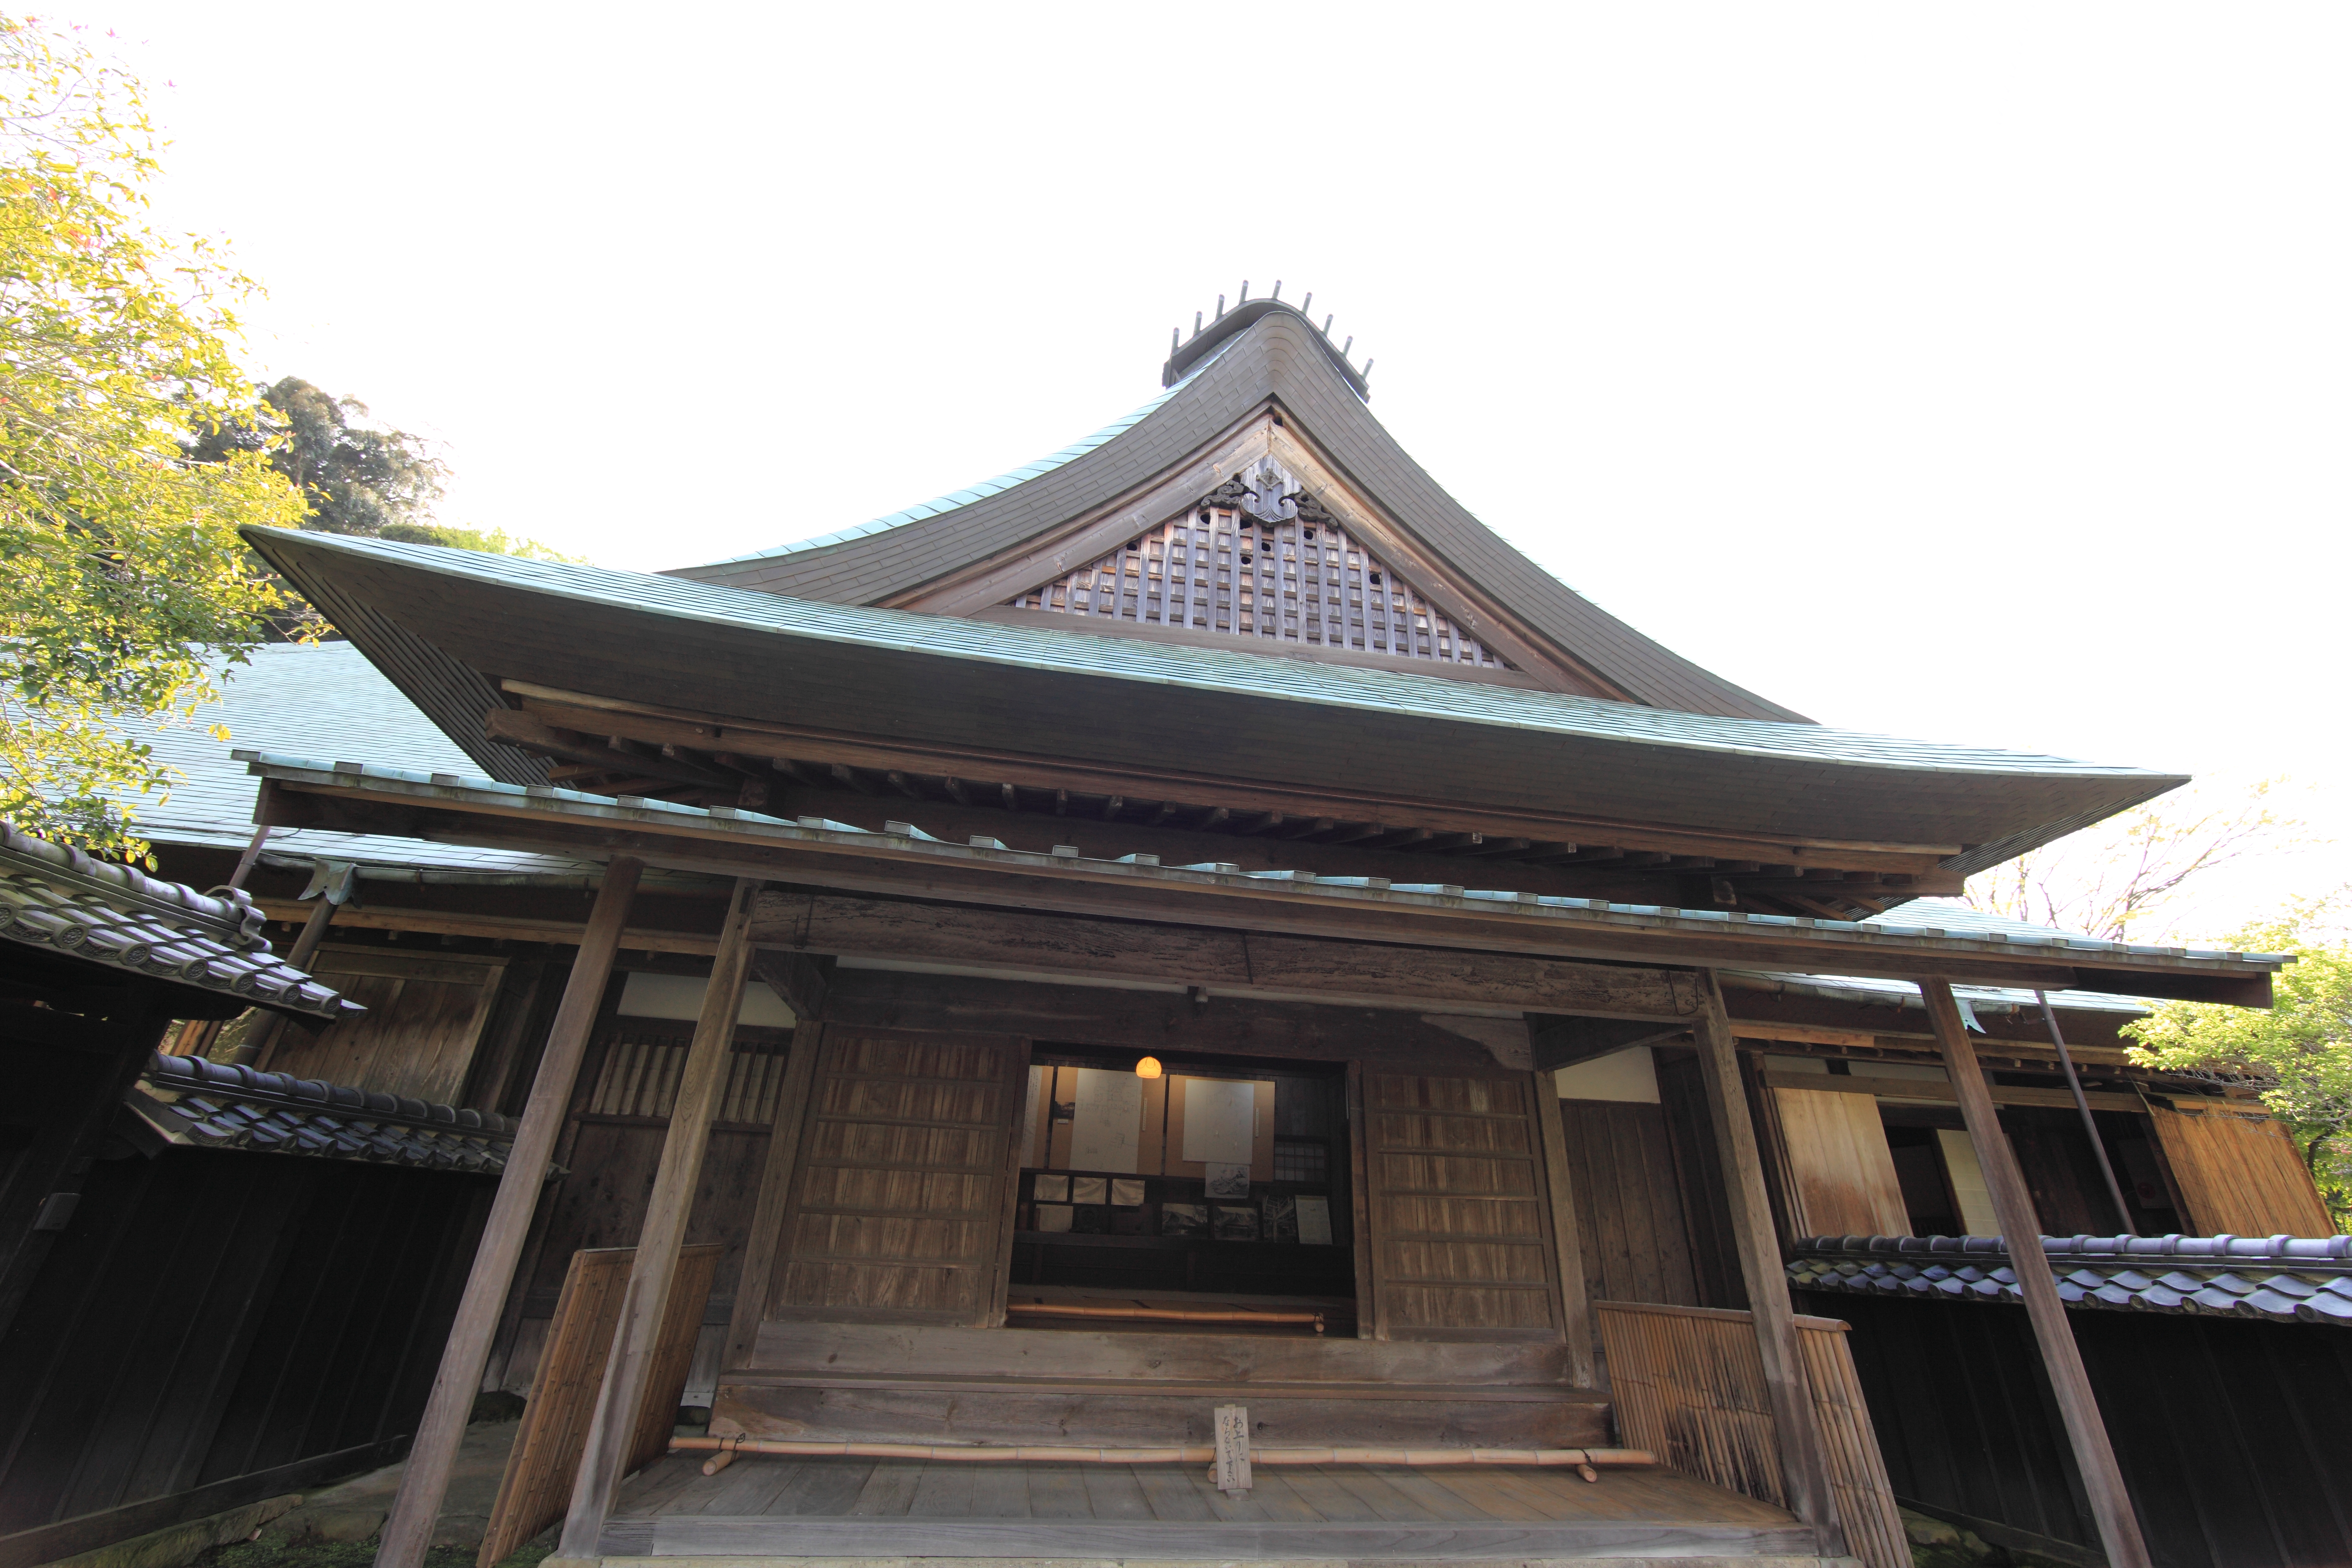
architecture, house, roof, building, home, high, ancient, exterior, place of worship, design, temple, japanese, pavilion, shrine, 5d, style, hires, chinese architecture, markii, traditional, hi, res, resolution, shizuoka, izunokunishi, egawatei, shinto shrine